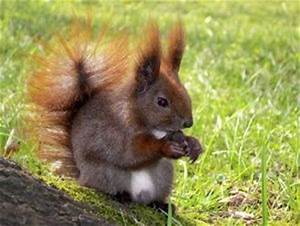
Label: scoiattolo